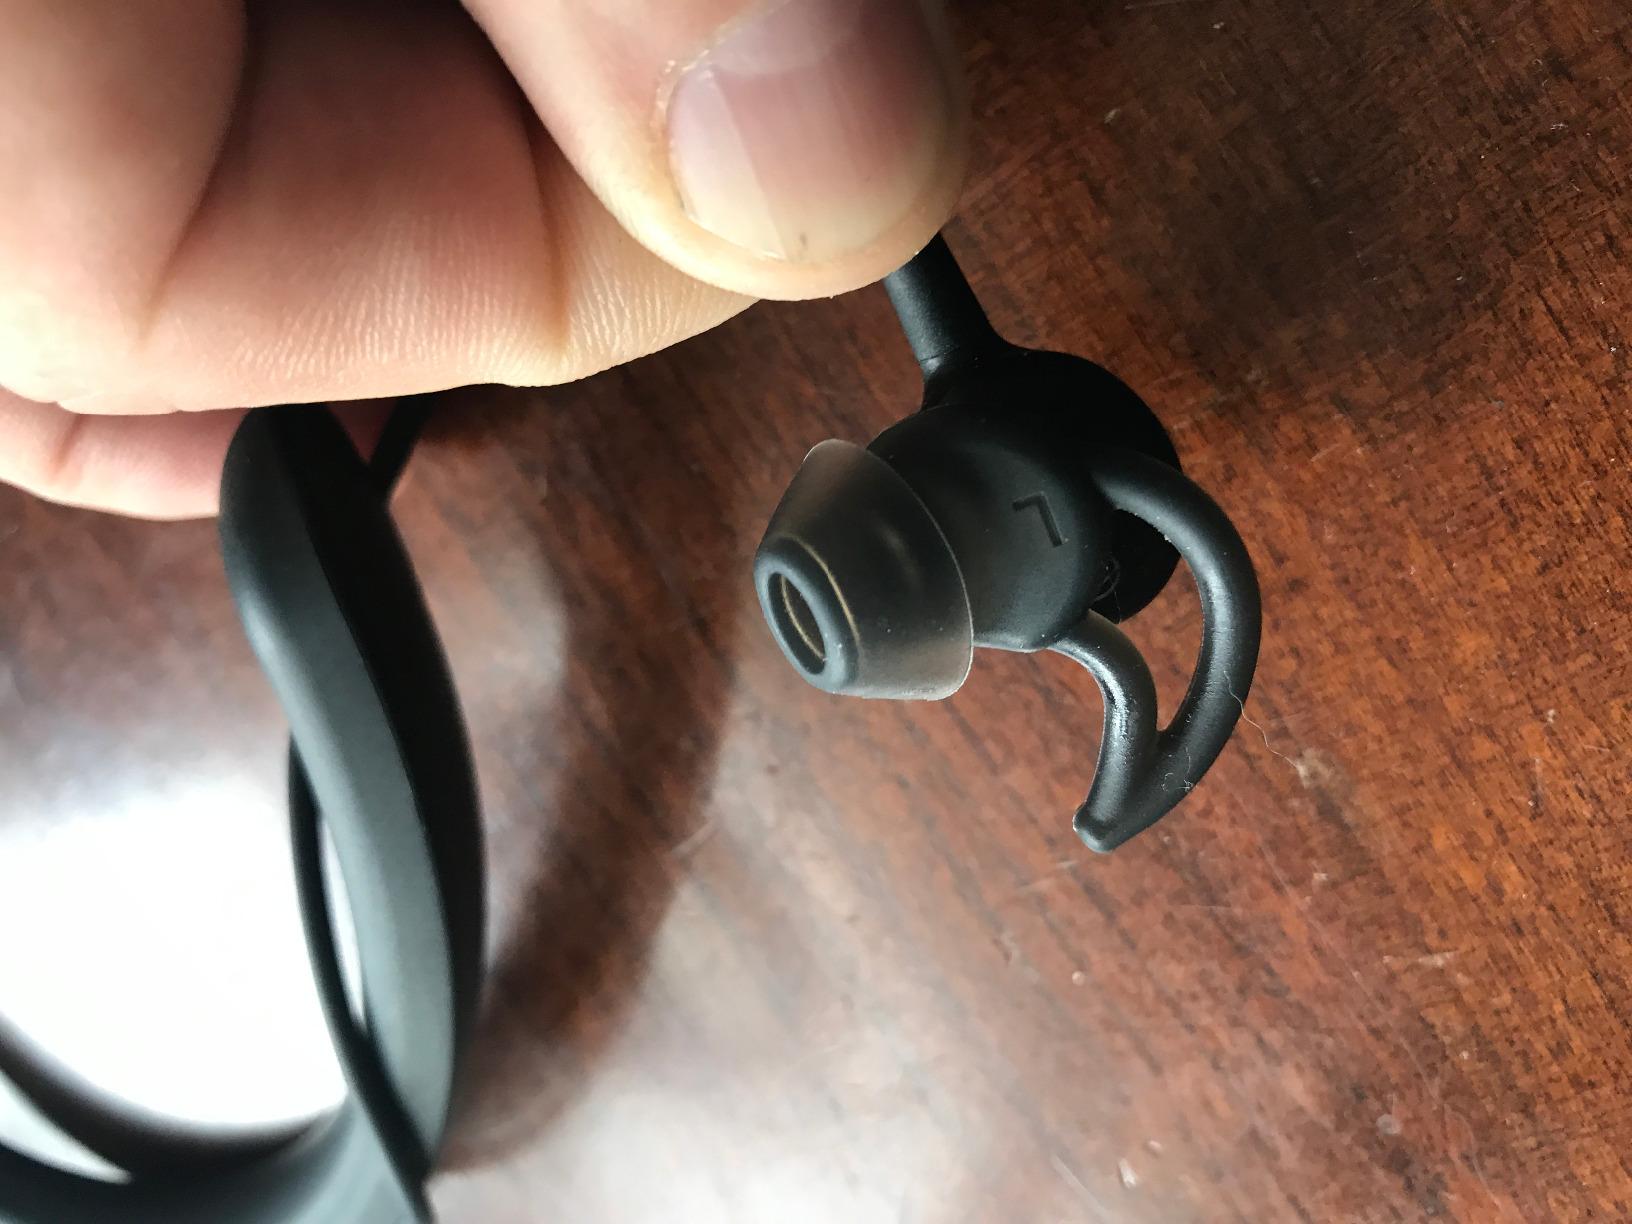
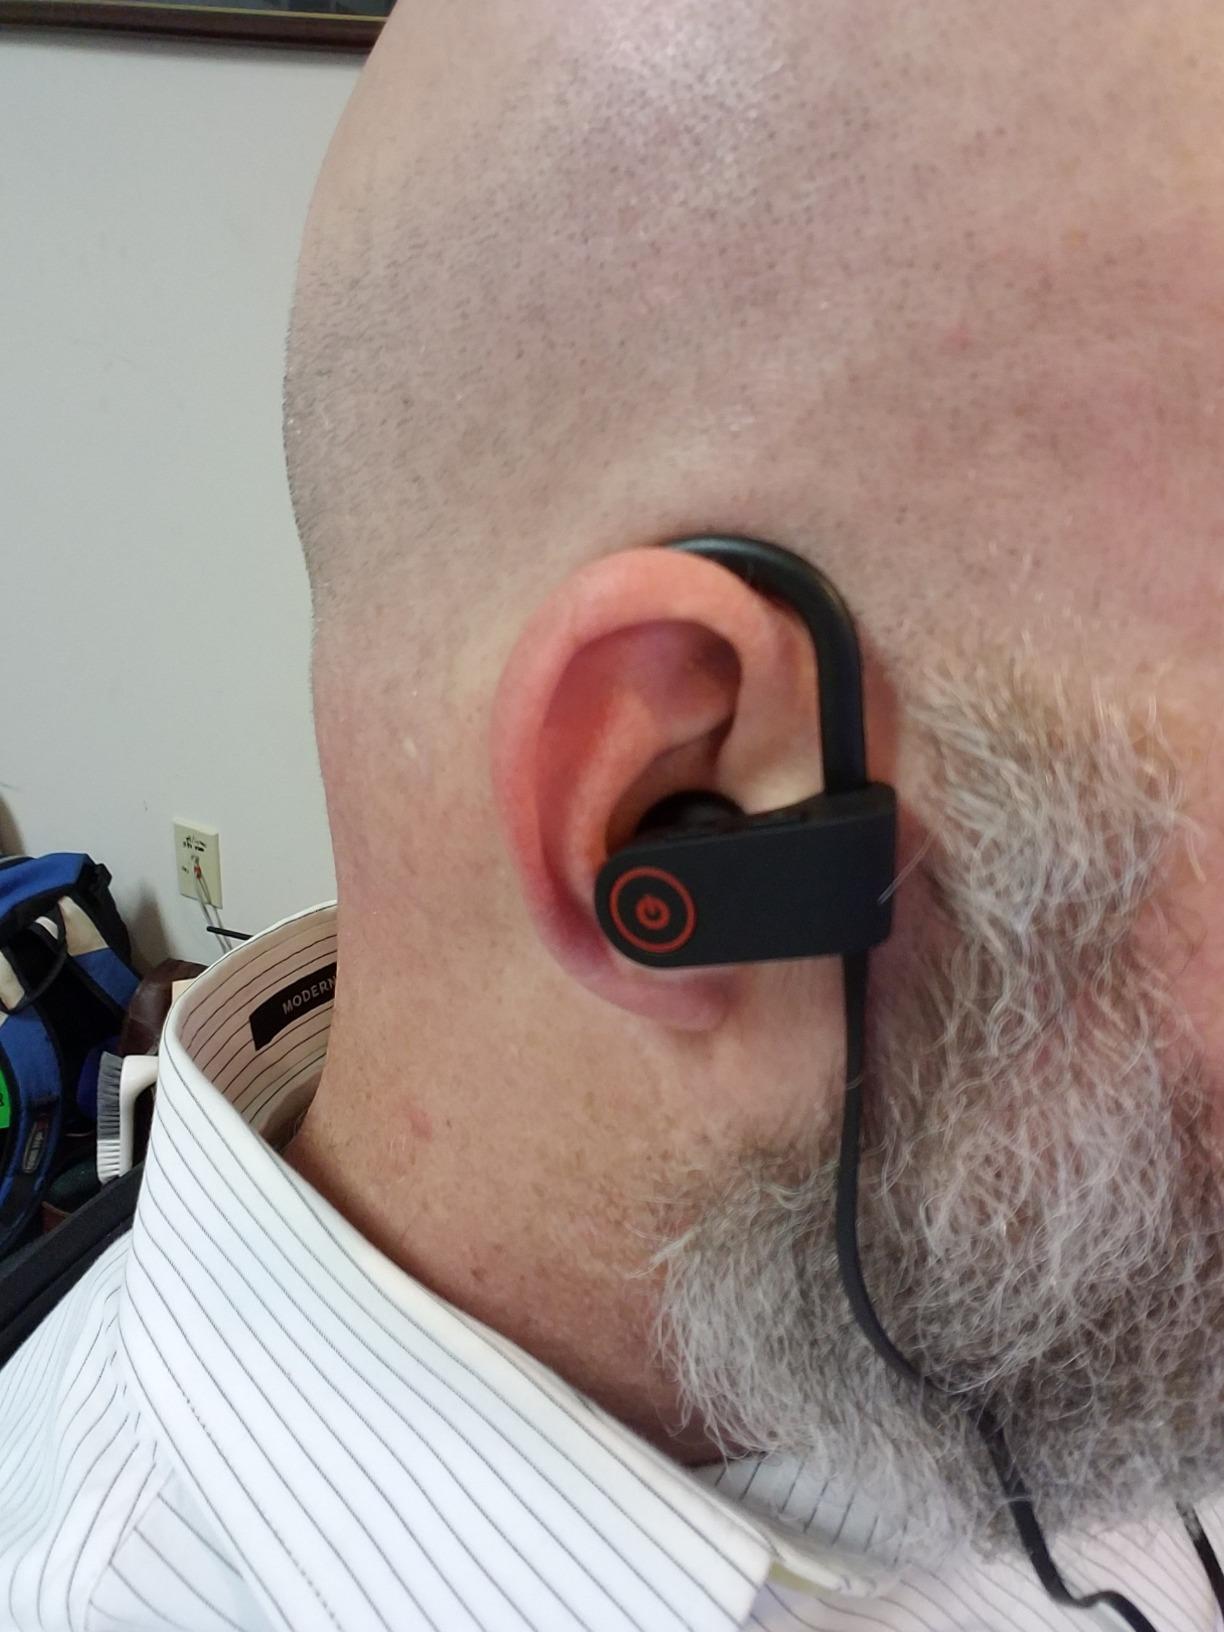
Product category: headphones
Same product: no